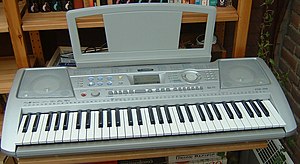
Keyboard (instrument)
Et elektrisk keyboard
Keyboard er en i musikken anvendt engelsksproget betegnelse for et klaviatur, dvs. et ikke nærmere specificeret tangentinstrument, hvor musikudøveren fremkalder lyd af en udvalgt tonehøjde ved anslag af en bestemt tangent. Betegnelsen er navnlig knyttet til moderne elektroniske tangentinstrumenter, hvor man kan vælge mellem forskellige forprogrammerede lyde, som kan være efterligninger af akustiske eller elektroniske musikinstrumenter.